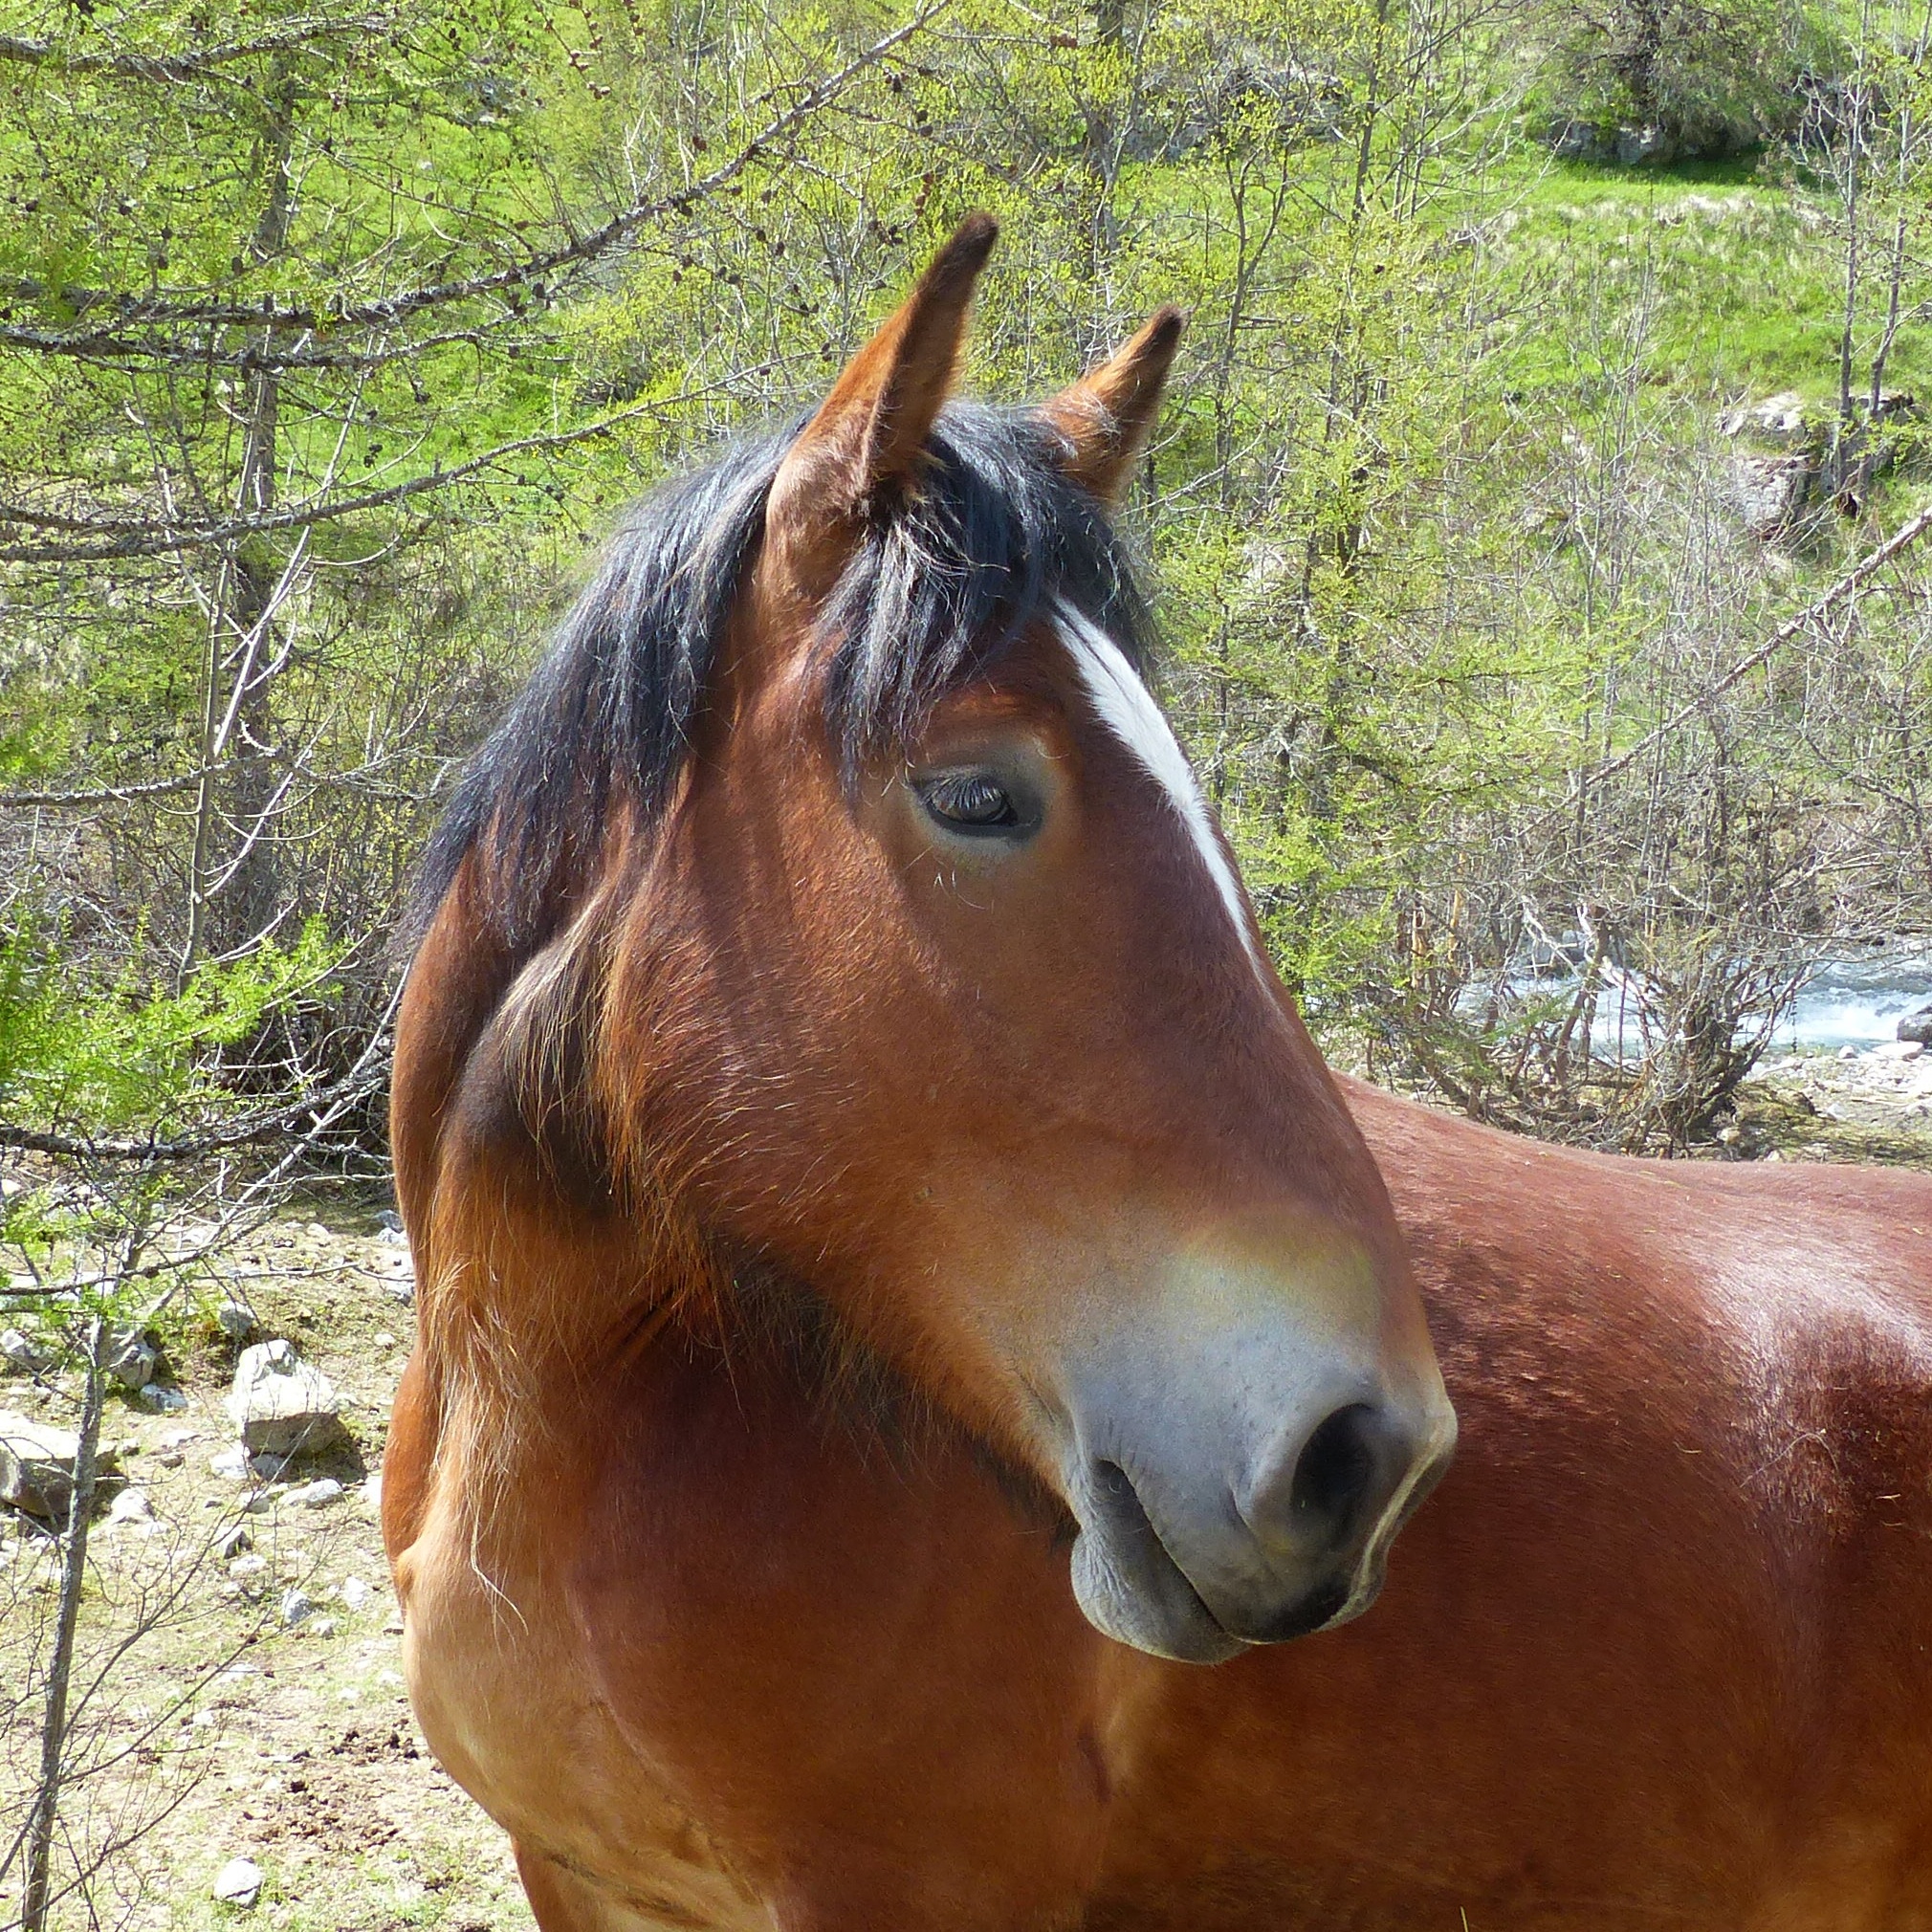
nature, animal, profile, pasture, horse, brown, mammal, stallion, mane, fauna, domestic animal, close up, bridle, equine, animals, head, vertebrate, mare, foal, horse head, colt, pack animal, horse like mammal, mustang horse